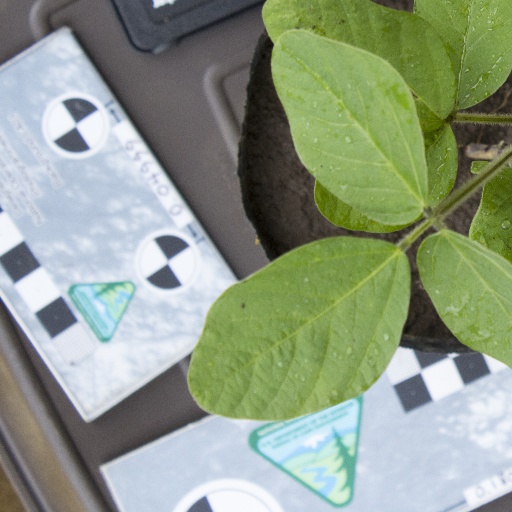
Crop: soybean